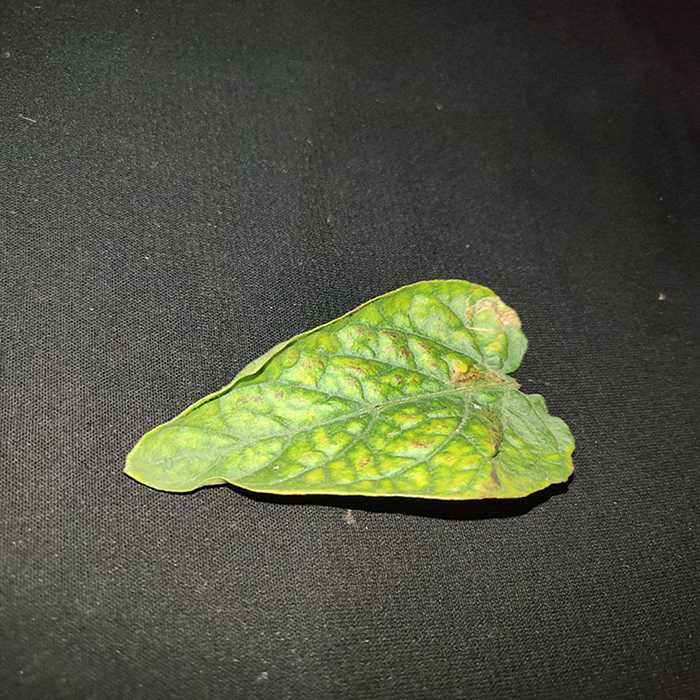
Plant: Tomato
Label: Tomato spotted wilt